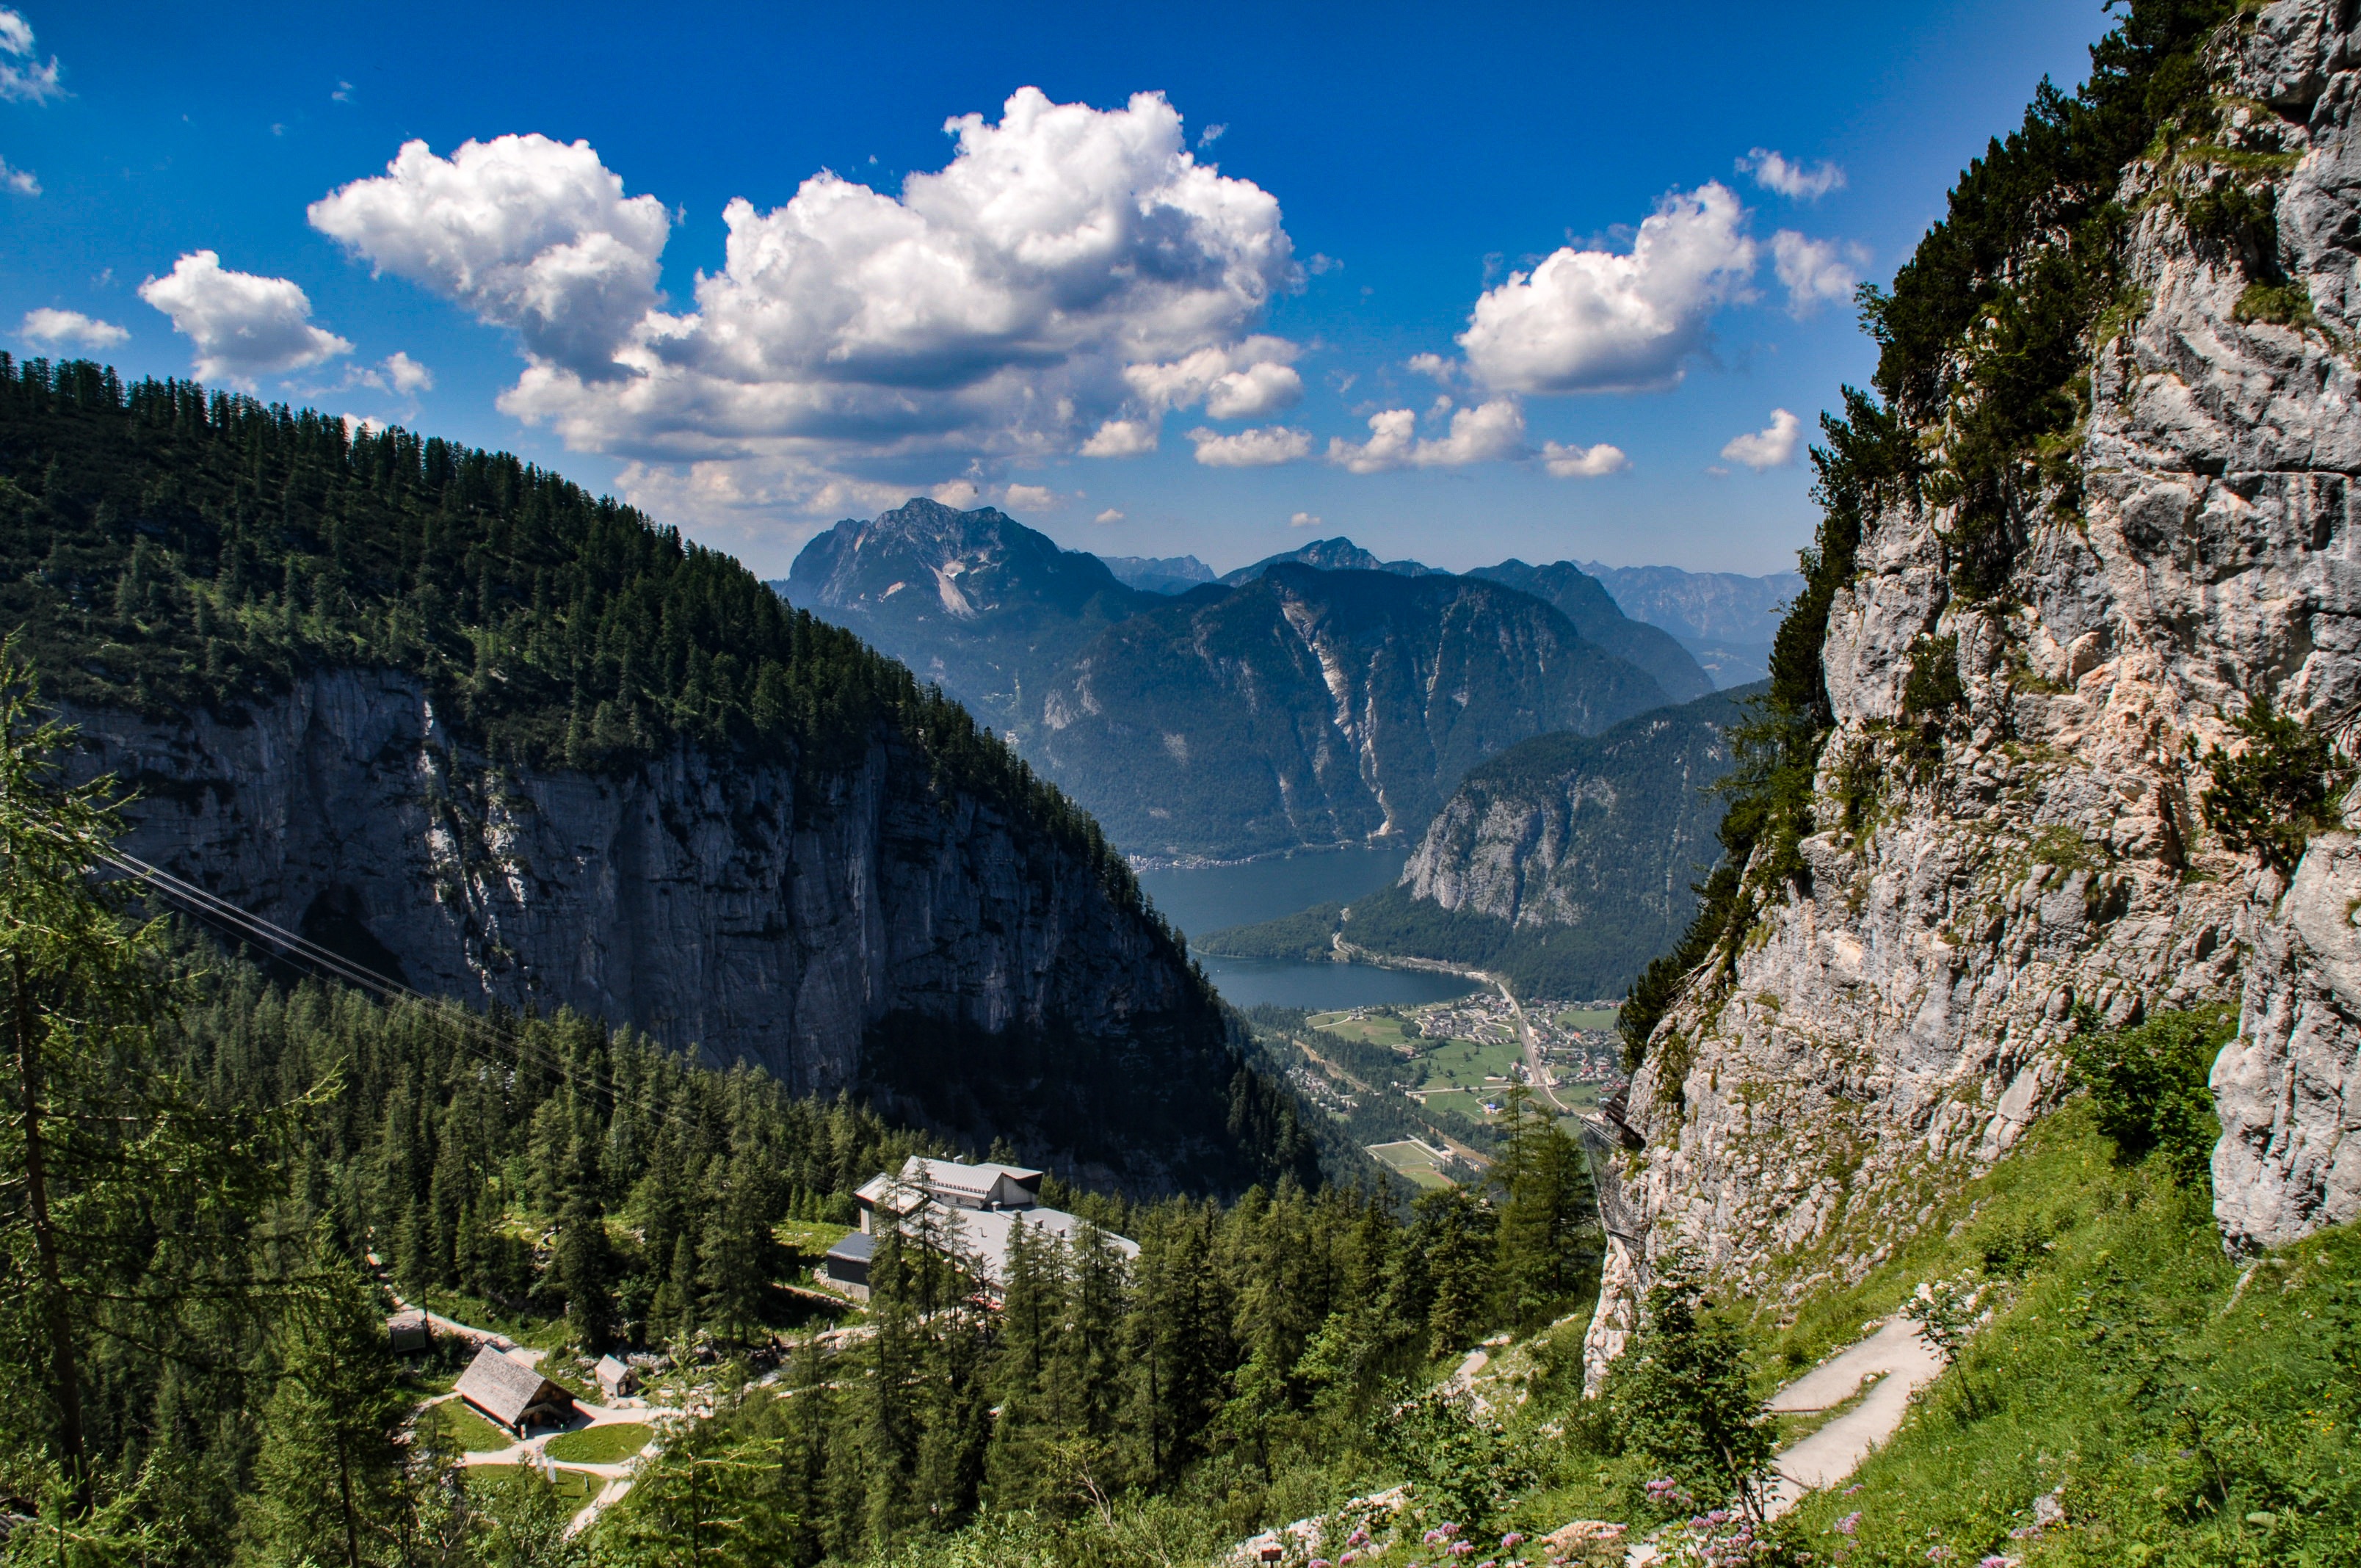
landscape, nature, rock, wilderness, walking, mountain, sky, hiking, adventure, valley, mountain range, travel, europe, park, fjord, national park, ridge, alps, ravine, plateau, landform, mountain pass, geographical feature, mountainous landforms